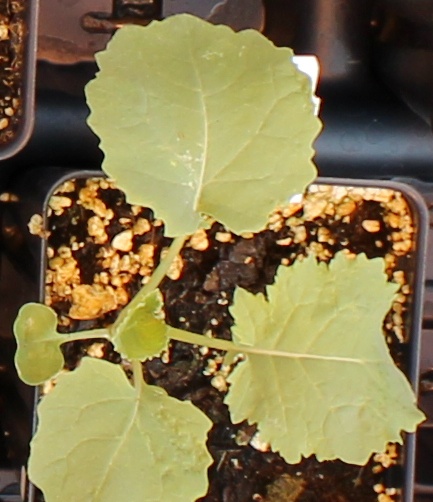
Label: Canola